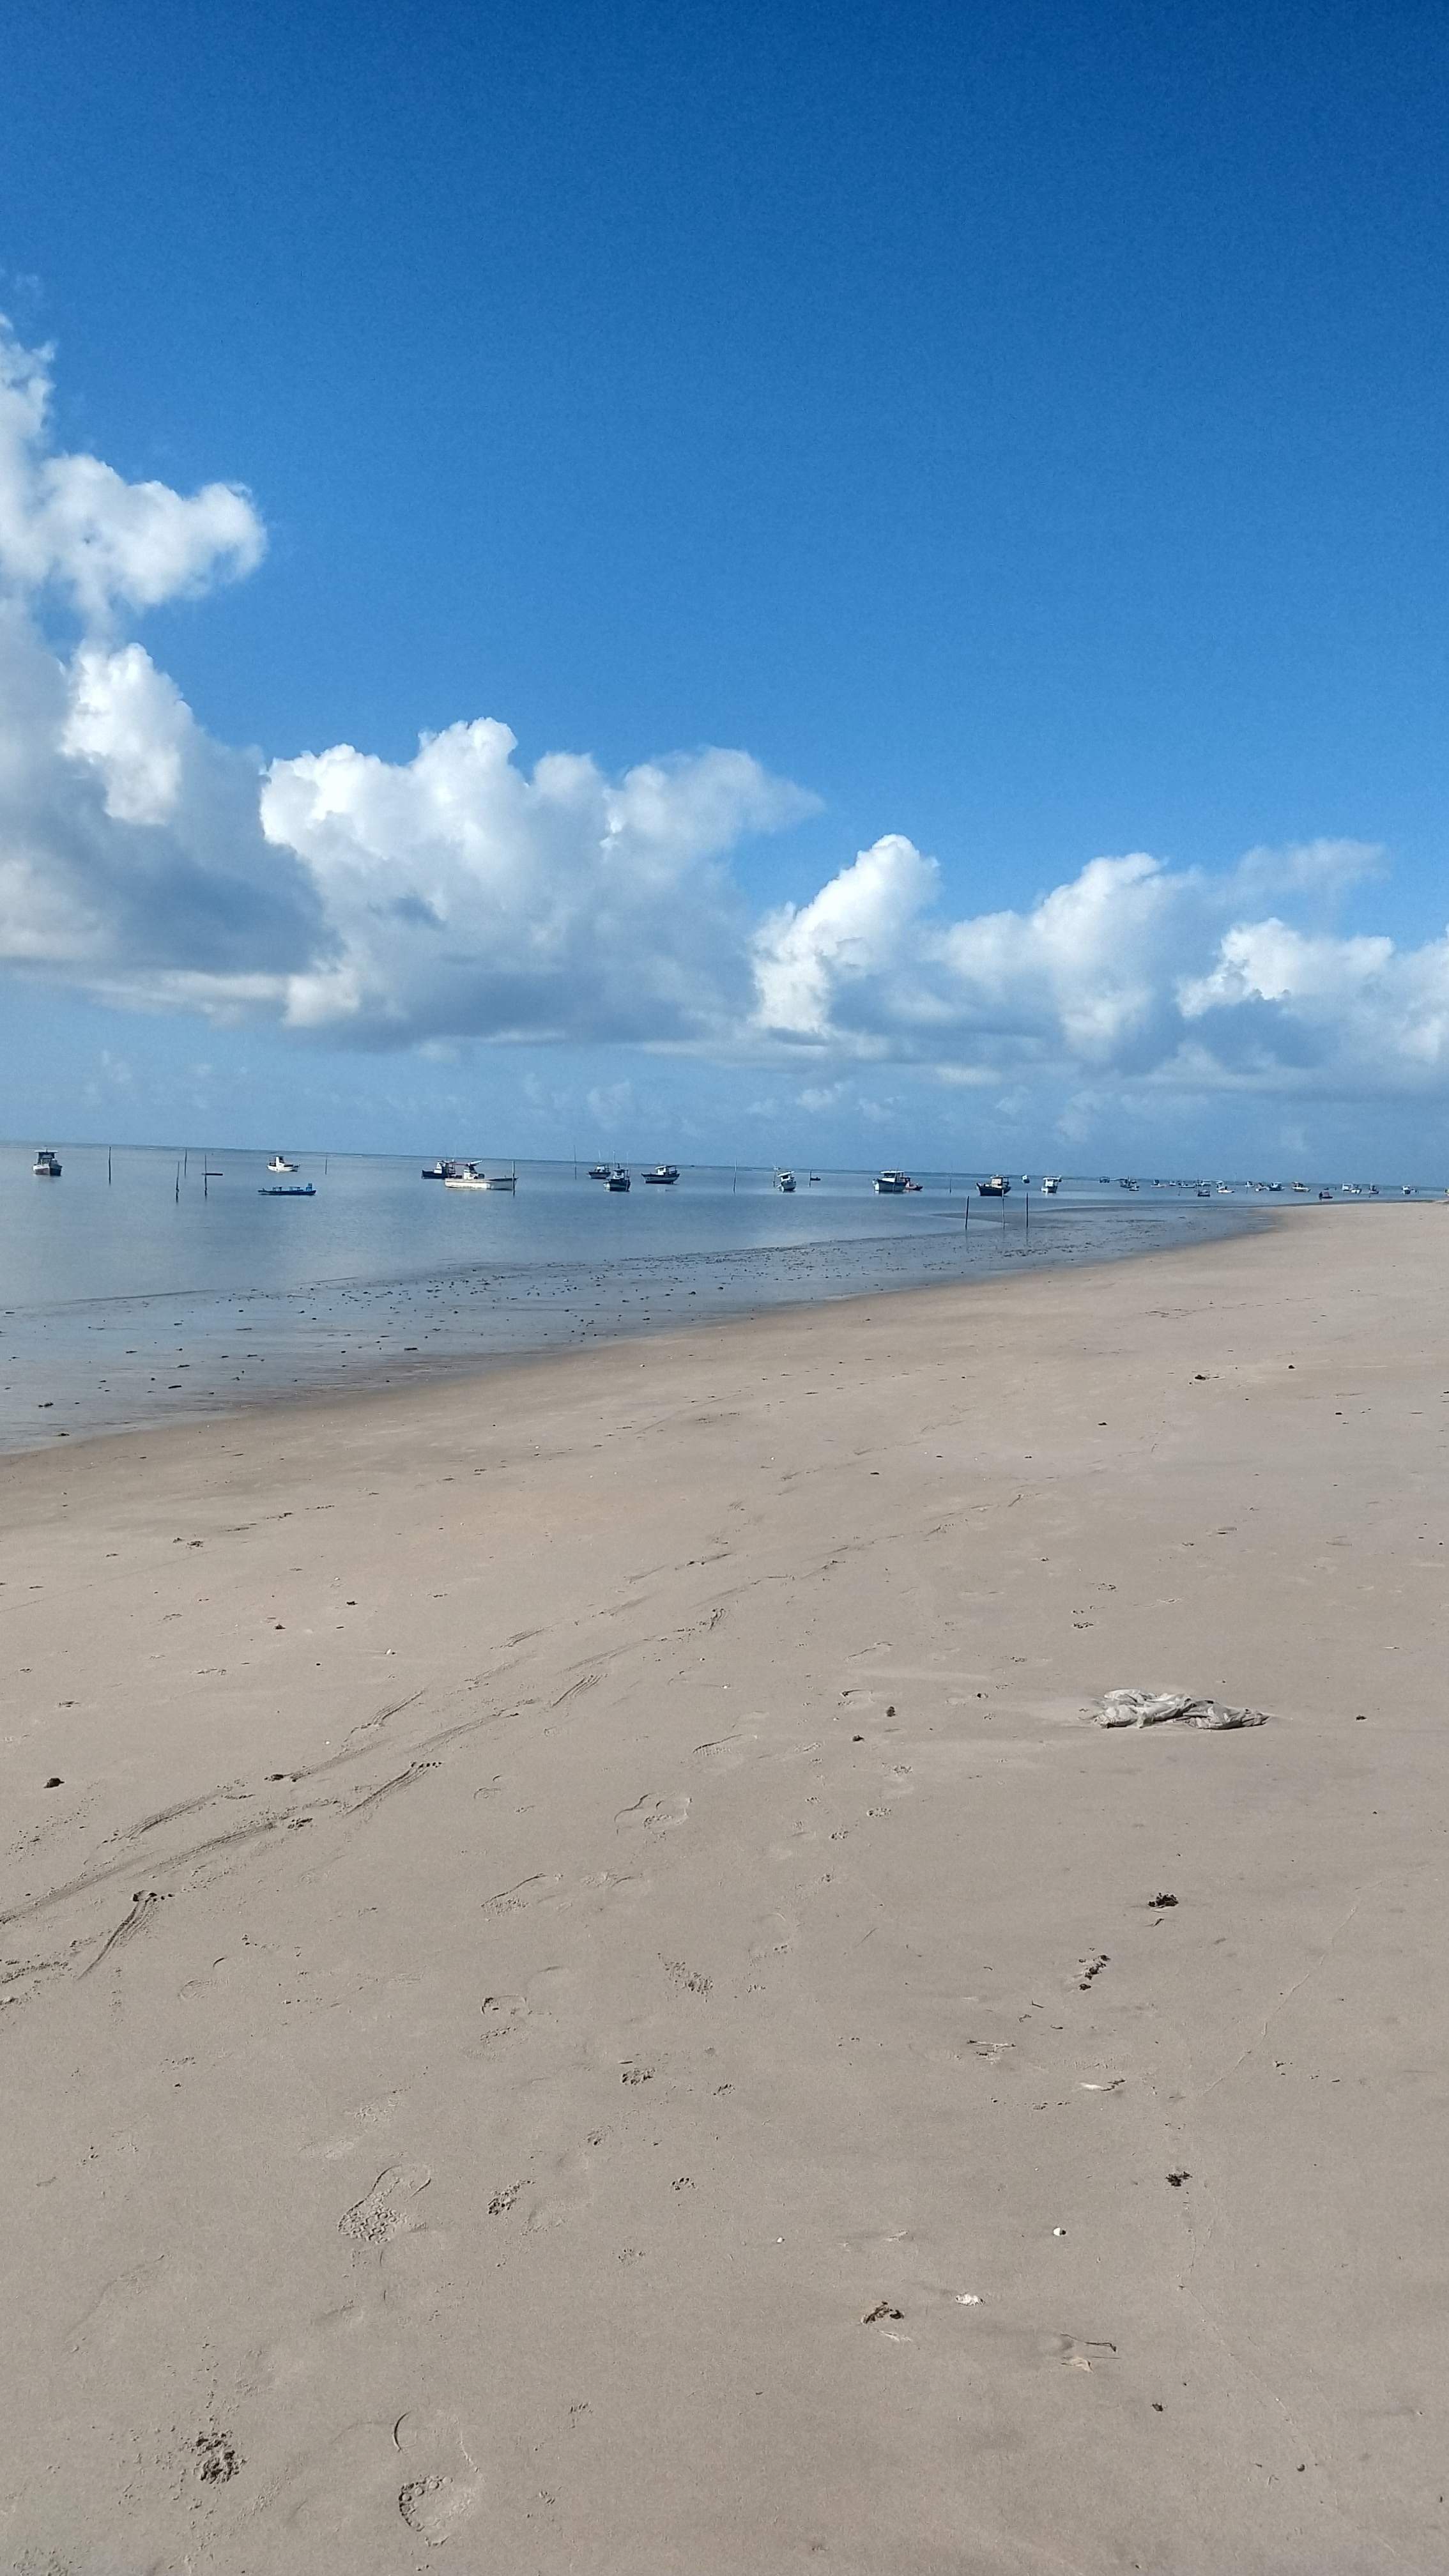
beach, sea, land, cloud, water, sky, fluid, coastal and oceanic landforms, cumulus, horizon, landscape, wind wave, calm, shore, wind, coast, singing sand, sand, wave, meteorological phenomenon, tropics, ocean, wetland, shoal, caribbean, bay, tide, seabird, mudflat, boat, aeolian landform, evening, reflection